Charro

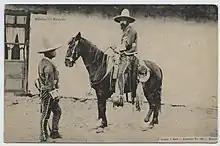
Two policemen of the rurales in charro style uniform c1890. Photo Abel Briquet

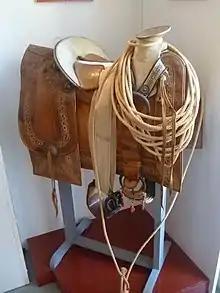
Saddle of a charro (Mexico, 19th century)

As the Mexican War of Independence began in 1810 and continued for the next 11 years, charros were very important soldiers on both sides of the war. Many haciendas, or Spanish owned estates, had a long tradition of gathering their best charros as a small militia for the estate to fend off bandits and marauders. When the War for Independence started, many haciendas had their own armies in an attempt to fend off early struggles for independence.